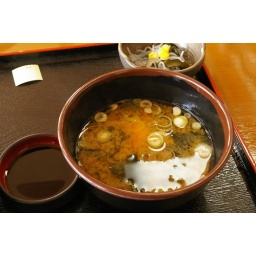
restaurant beside in fish market in sakai minato, somewaht expensive but very delicious..